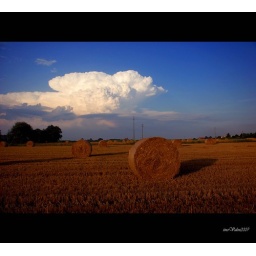
white cloud in a landscape